Question: What is on the cookie sheet?
Tambaya: Menene a kan farantin gashin?
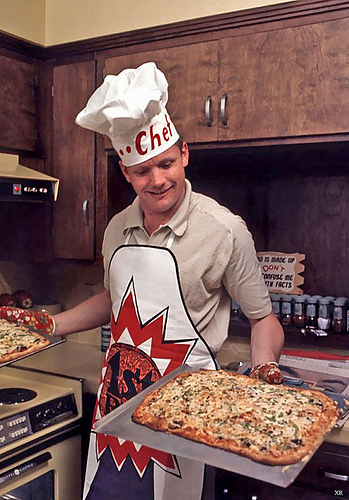
Answer: Pizza.
Amsa: Fiza.